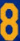
Number: 8